Volkswagen Type 4

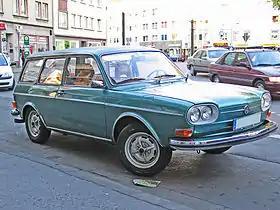
Volkswagen 411 LE Variant

The Volkswagen Type 4 is a compact / midsize family car, manufactured and marketed by Volkswagen of Germany as a Dsegment car from 1968 to 1974 in two-door and four-door sedan as well as two-door station wagon body styles. The Type 4 evolved through two generations, the 411 (1968–1972) and 412 series (1972–1974).